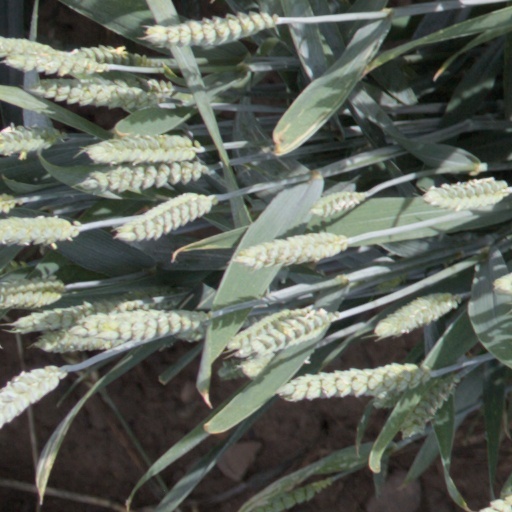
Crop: wheat